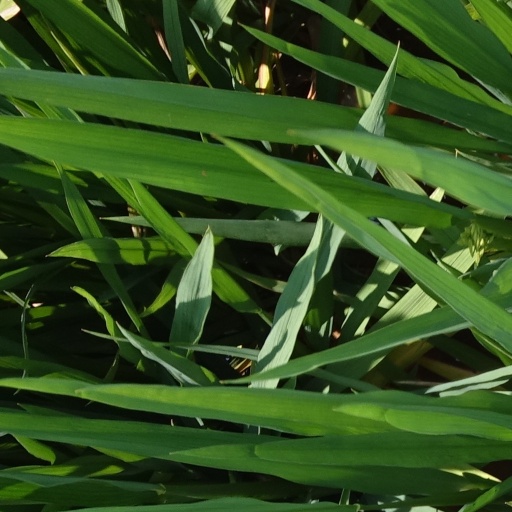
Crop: rice